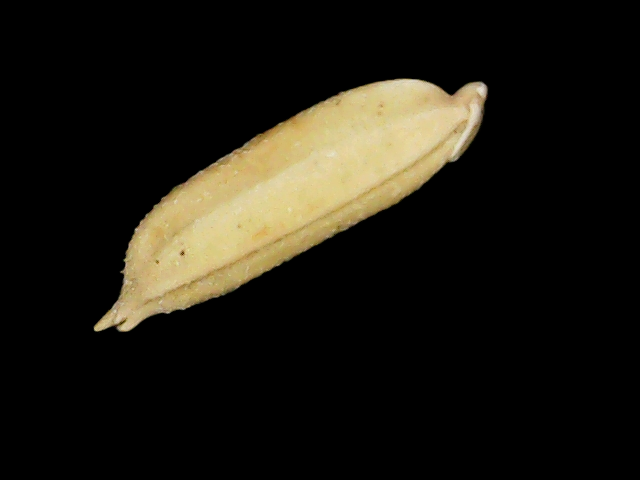
Rice variety: Binadhan24